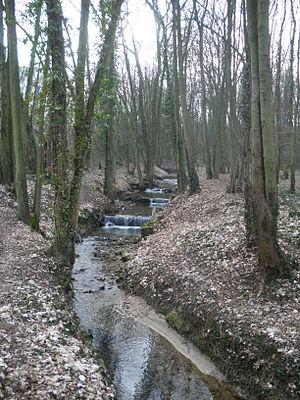
Le Rouillon à Longjumeau, Essonne, France
Le Rouillon est un ruisseau français, affluent de l'Yvette, elle-même sous-affluent de la Seine par l'Orge, qui coule dans le département de l'Essonne et la région Île-de-France.